History of Vietnam

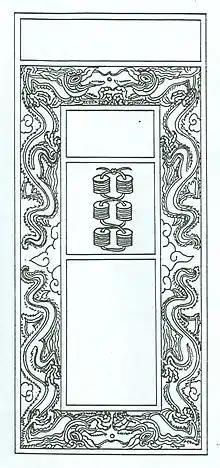

Toward the declining Lý monarch's power in the late 12th century, the Trần clan from Nam Định eventually rise to power. In 1224, powerful court minister Trần Thủ Độ forced the emperor Lý Huệ Tông to become a Buddhist monk and Lý Chiêu Hoàng, Huệ Tông's 8-year-old young daughter, to become ruler of the country. Trần Thủ Độ then arranged the marriage of Chiêu Hoàng to his nephew Trần Cảnh and eventually had the throne transferred to Trần Cảnh, thus begun the Trần dynasty.